Fernando Magalhães

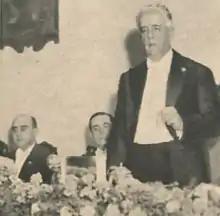
Fernando Magalhães in 1936

Fernando Magalhães (February 18, 1878 – January 10, 1944) was a Brazilian obstetrician who was twice President of the Academia Brasileira de Letras.